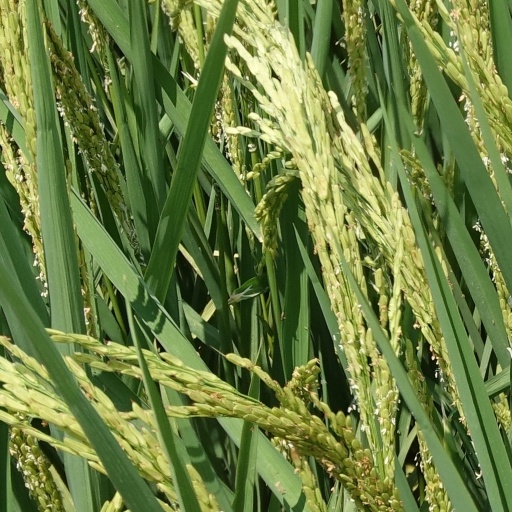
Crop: rice